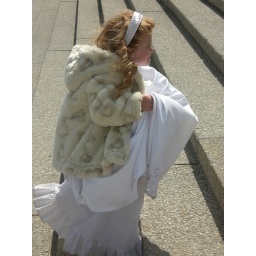
Ross' neice Rory had a hard time climbing the stairs from the river to the arch in her dress